Military history of Nova Scotia

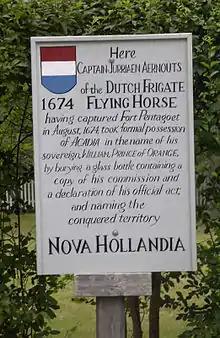
Marker commemorating the Dutch conquest of Acadia (1674), which they renamed New Holland. This is the spot where Jurriaen Aernoutsz buried a bottle at the capital of Acadia, Fort Pentagouet, Castine, Maine

In 1674, the Dutch briefly conquered Acadia, renaming the colony New Holland.